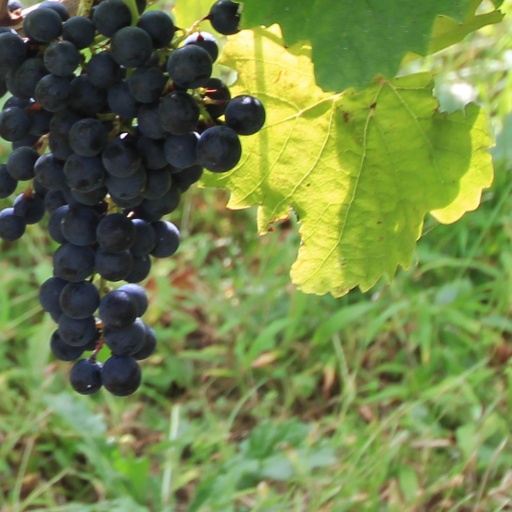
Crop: grape